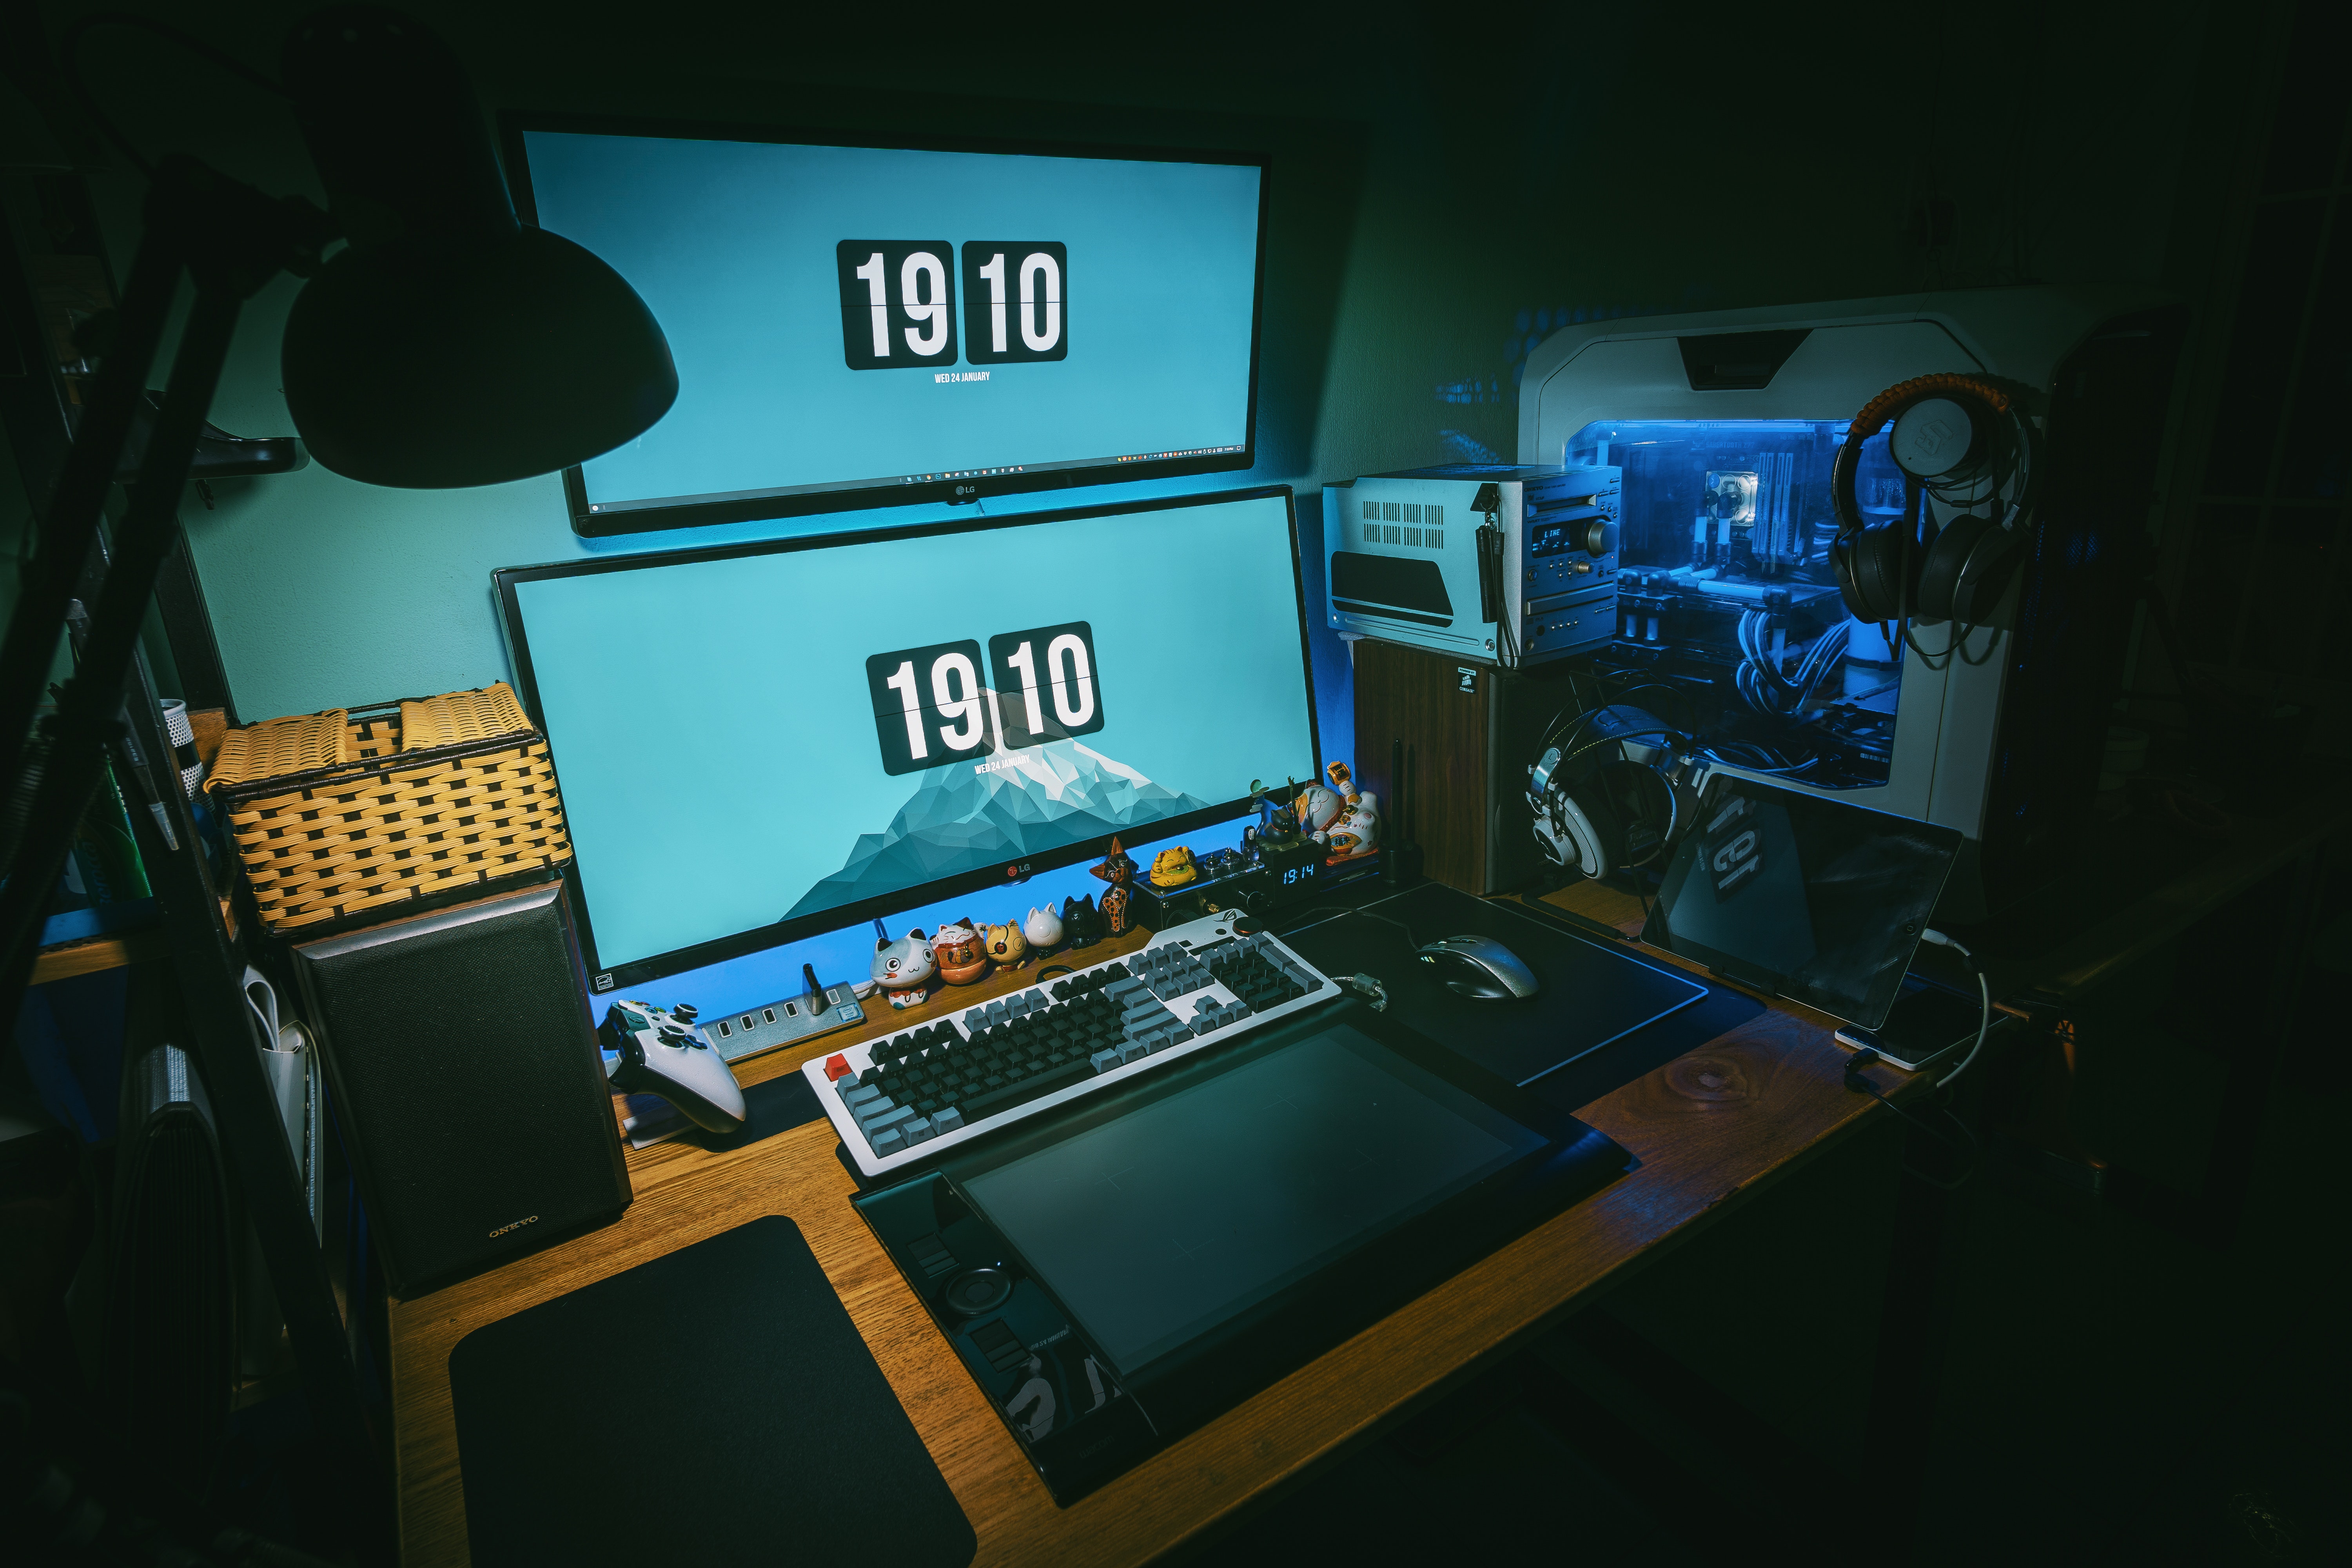
technology, electronic device, film studio, studio, electronics, television studio, personal computer, display device, recording, multimedia, sound, broadcasting, gadget, computer hardware, electronic instrument